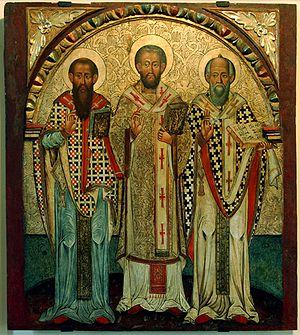
Basile de Césarée, appelé également Basile le Grand, né en 329 et mort, selon la tradition, le 1ᵉʳ janvier 379 à Césarée de Cappadoce, est l'un des principaux Pères de l'Église.